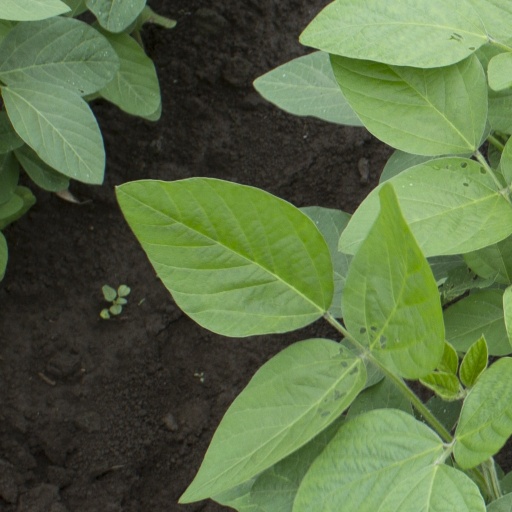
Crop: soybean